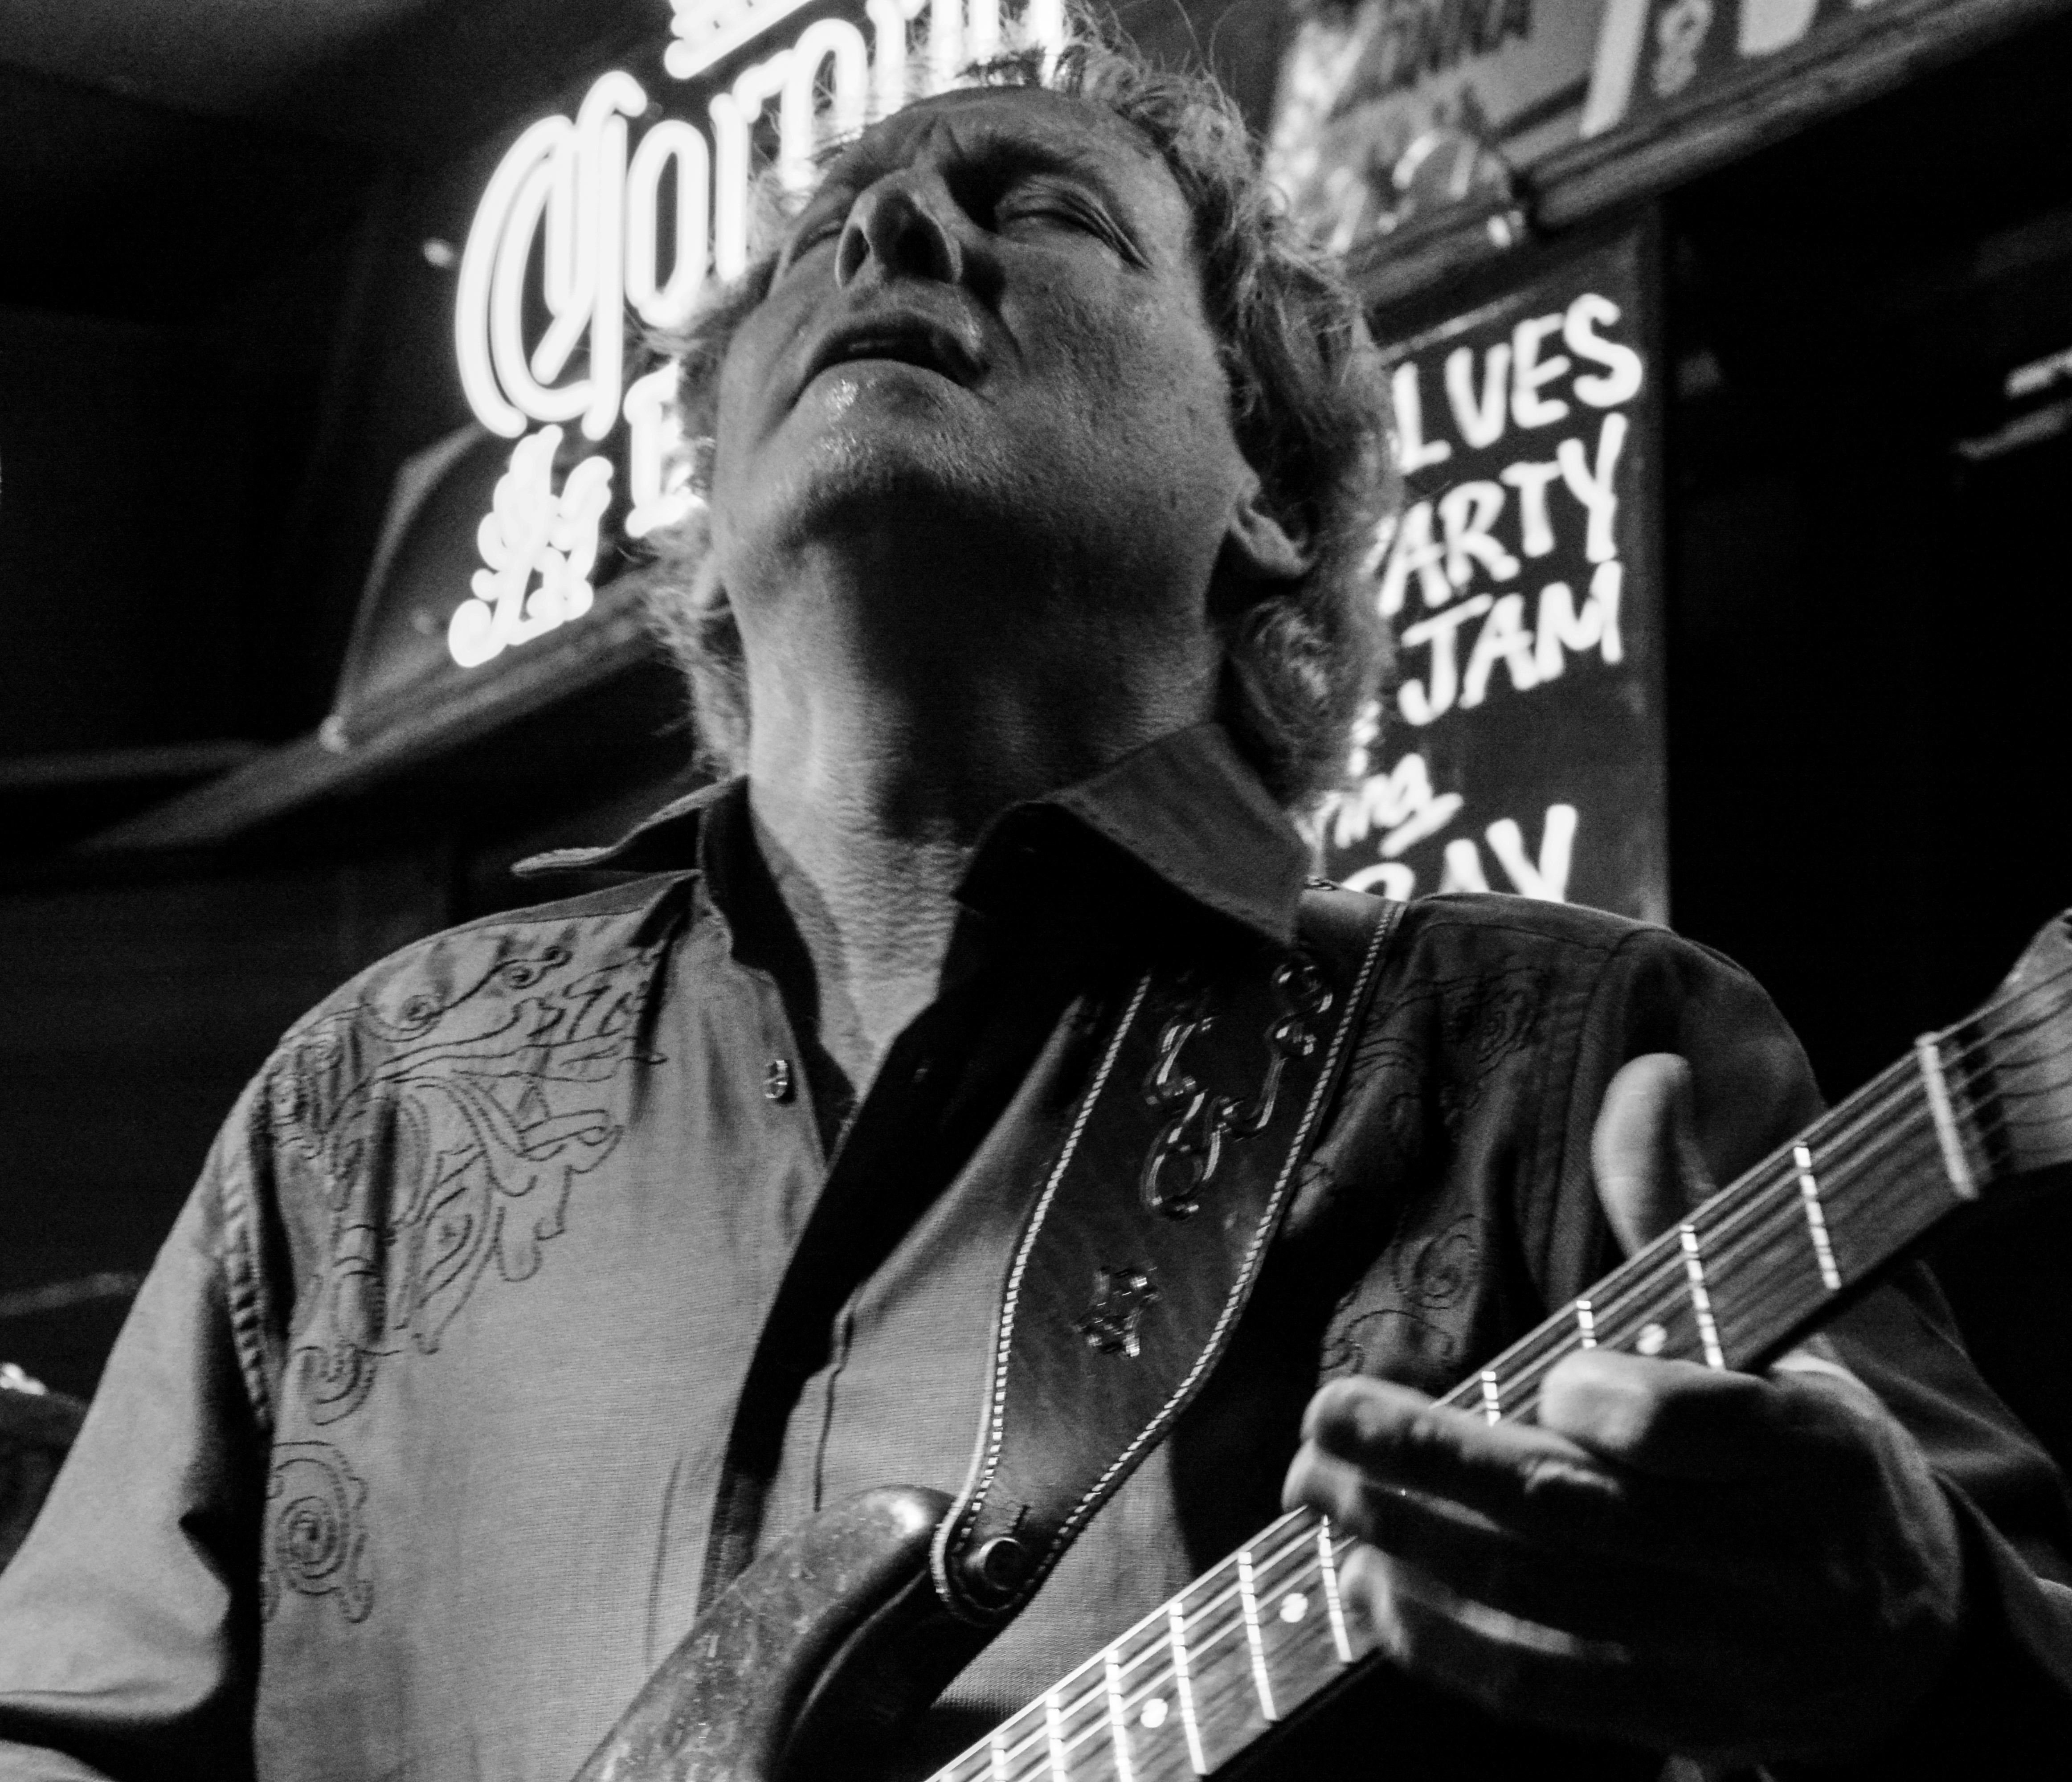
person, music, black and white, guitar, concert, musician, black, monochrome, musical instrument, performance, bassist, singing, photograph, guitarist, entertainment, singer songwriter, monochrome photography